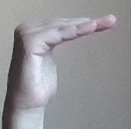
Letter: haa